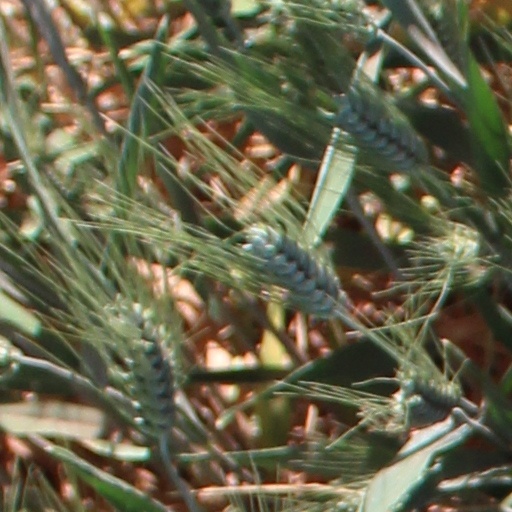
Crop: wheat